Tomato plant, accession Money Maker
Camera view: bottom (45 deg); turntable rotation: 90 degrees
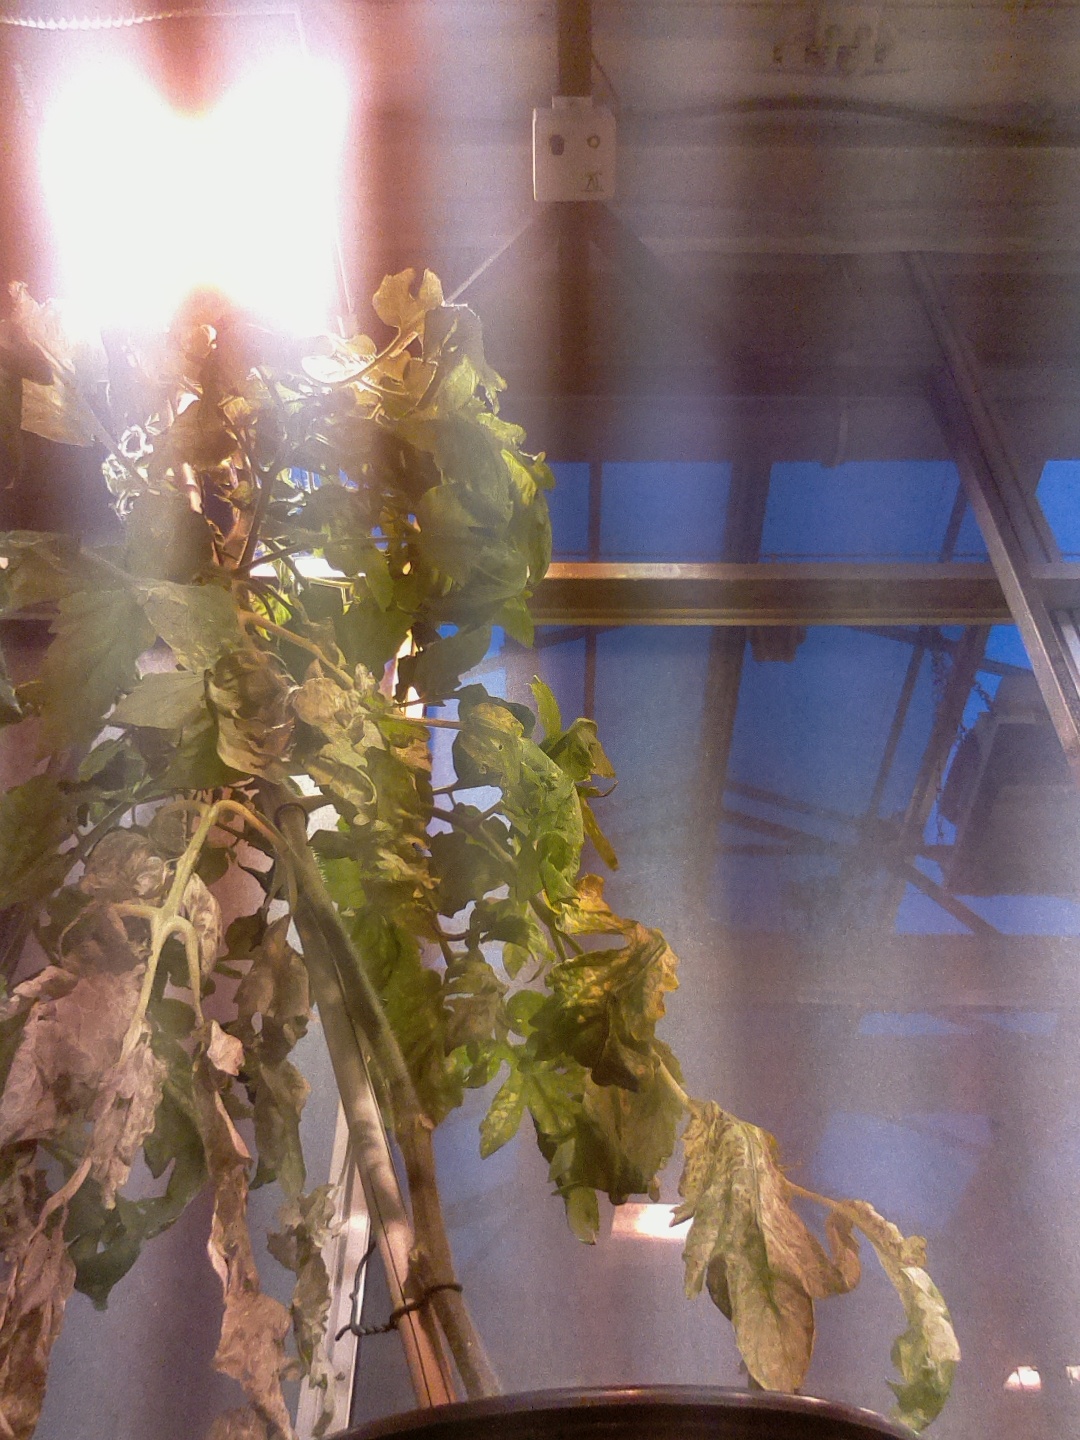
BBCH growth stage 74: 40%-50% of final fruit size